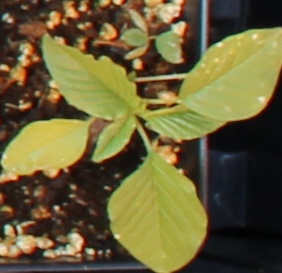
Label: Palmer Amaranth